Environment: real
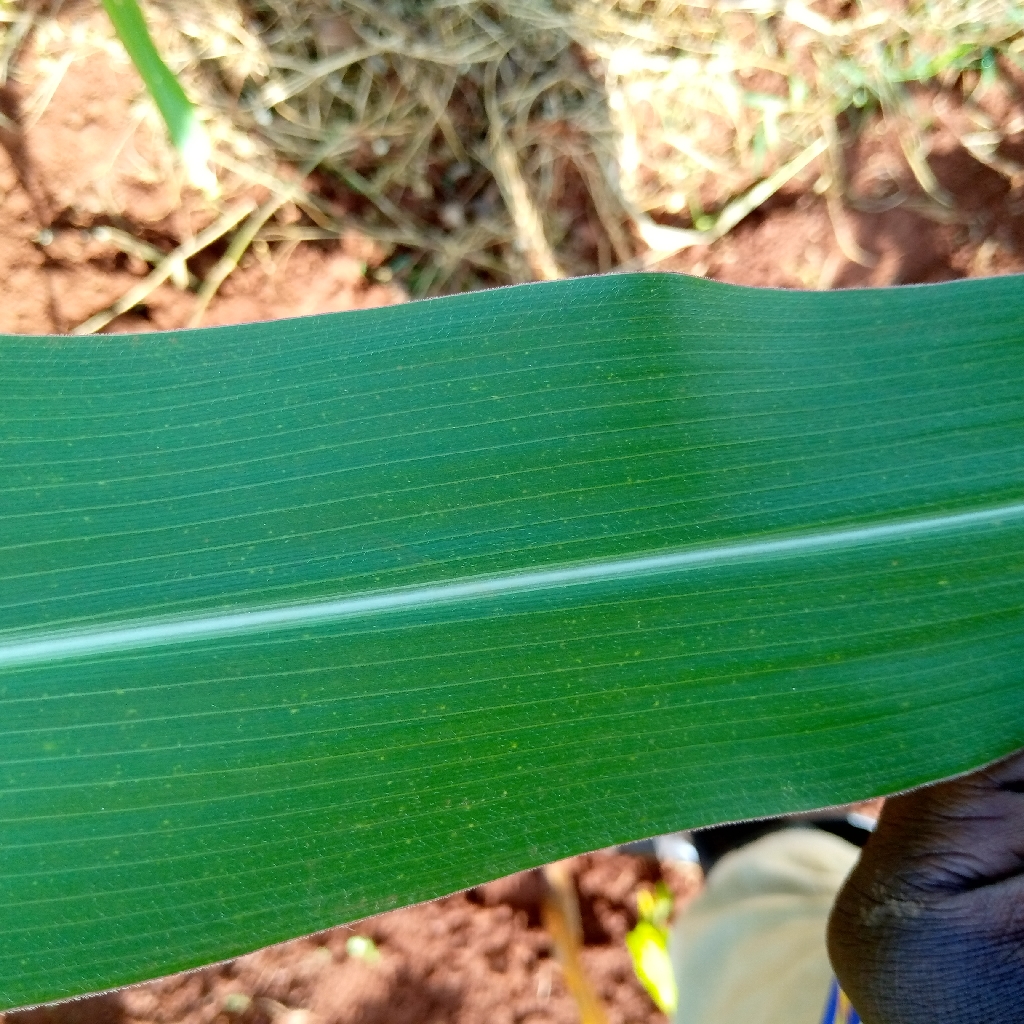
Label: healthy